Call My Agent!

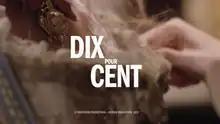

Call My Agent! is a French comedy-drama television series that premiered on France 2 on 14 October 2015. The series depicts talent agents at the fictional agency ASK and their relationships with their actor clients, who are real, mainly French, celebrities playing themselves. It won Best Comedy Series at the 49th International Emmy Awards.